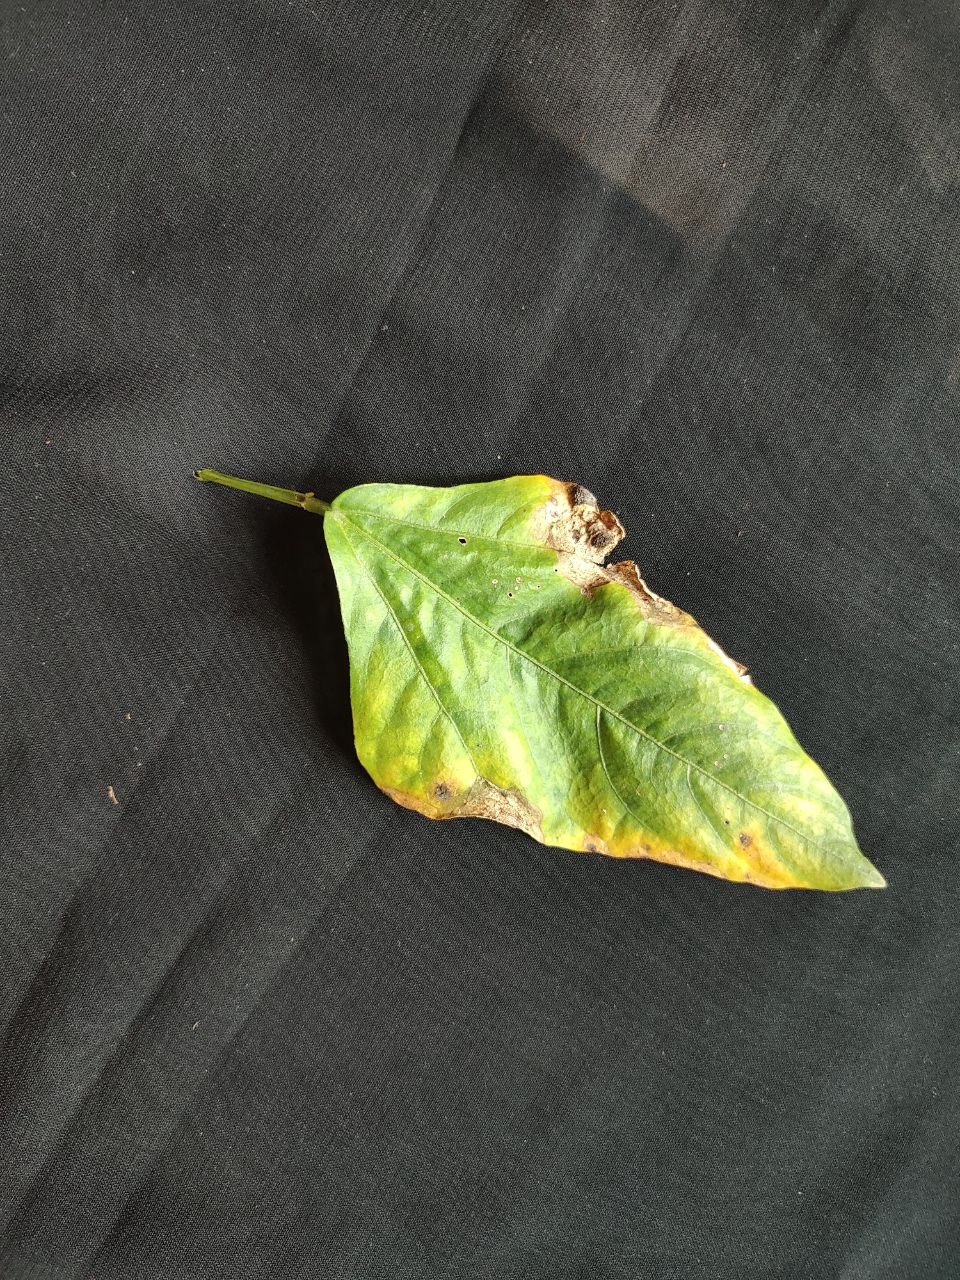
Crop: cowpea
Leaf condition: Bacterial wilt